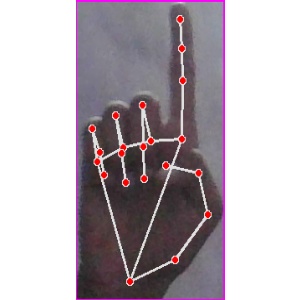
अक्षर: क